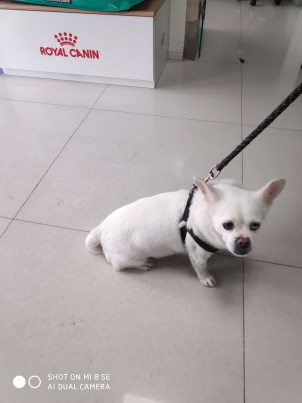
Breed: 1936-n000005-Pomeranian